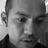
Emotion: sad